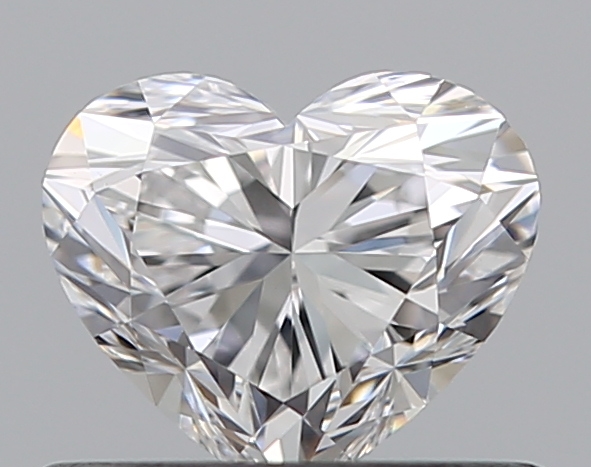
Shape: heart
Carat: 0.56
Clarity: VVS1
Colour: D
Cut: EX
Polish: EX
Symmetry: EX
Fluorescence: F
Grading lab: GIA
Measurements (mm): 4.83 x 5.66 x 3.43